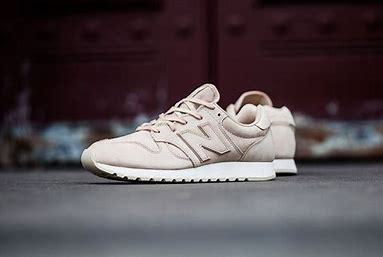
Brand: New
Model: Balance 520